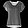
Label: Shirt